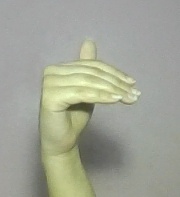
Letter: khaa